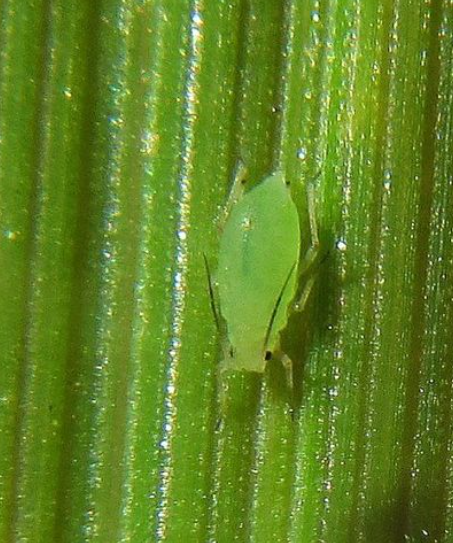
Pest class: greenbug